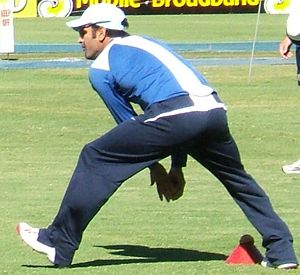
Mahendra Singh Dhoni
Dhoni til træningen
Mahendra Singh Dhoni eller MS Dhoni er en indisk cricketspiller og nuværende holdkaptajn for de indiske Twenty20- og ODI-cricketlandshold.